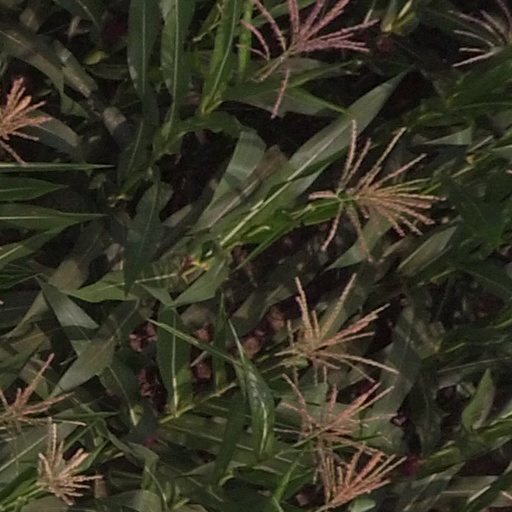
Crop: maize; corn